Weissensee (TV series)

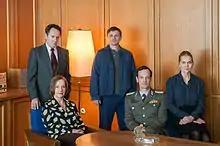
photo on set

Weissensee ("White lake") is a German family, drama and romance television series. The series is set in East Berlin between 1980 and 1990 and follows two families.